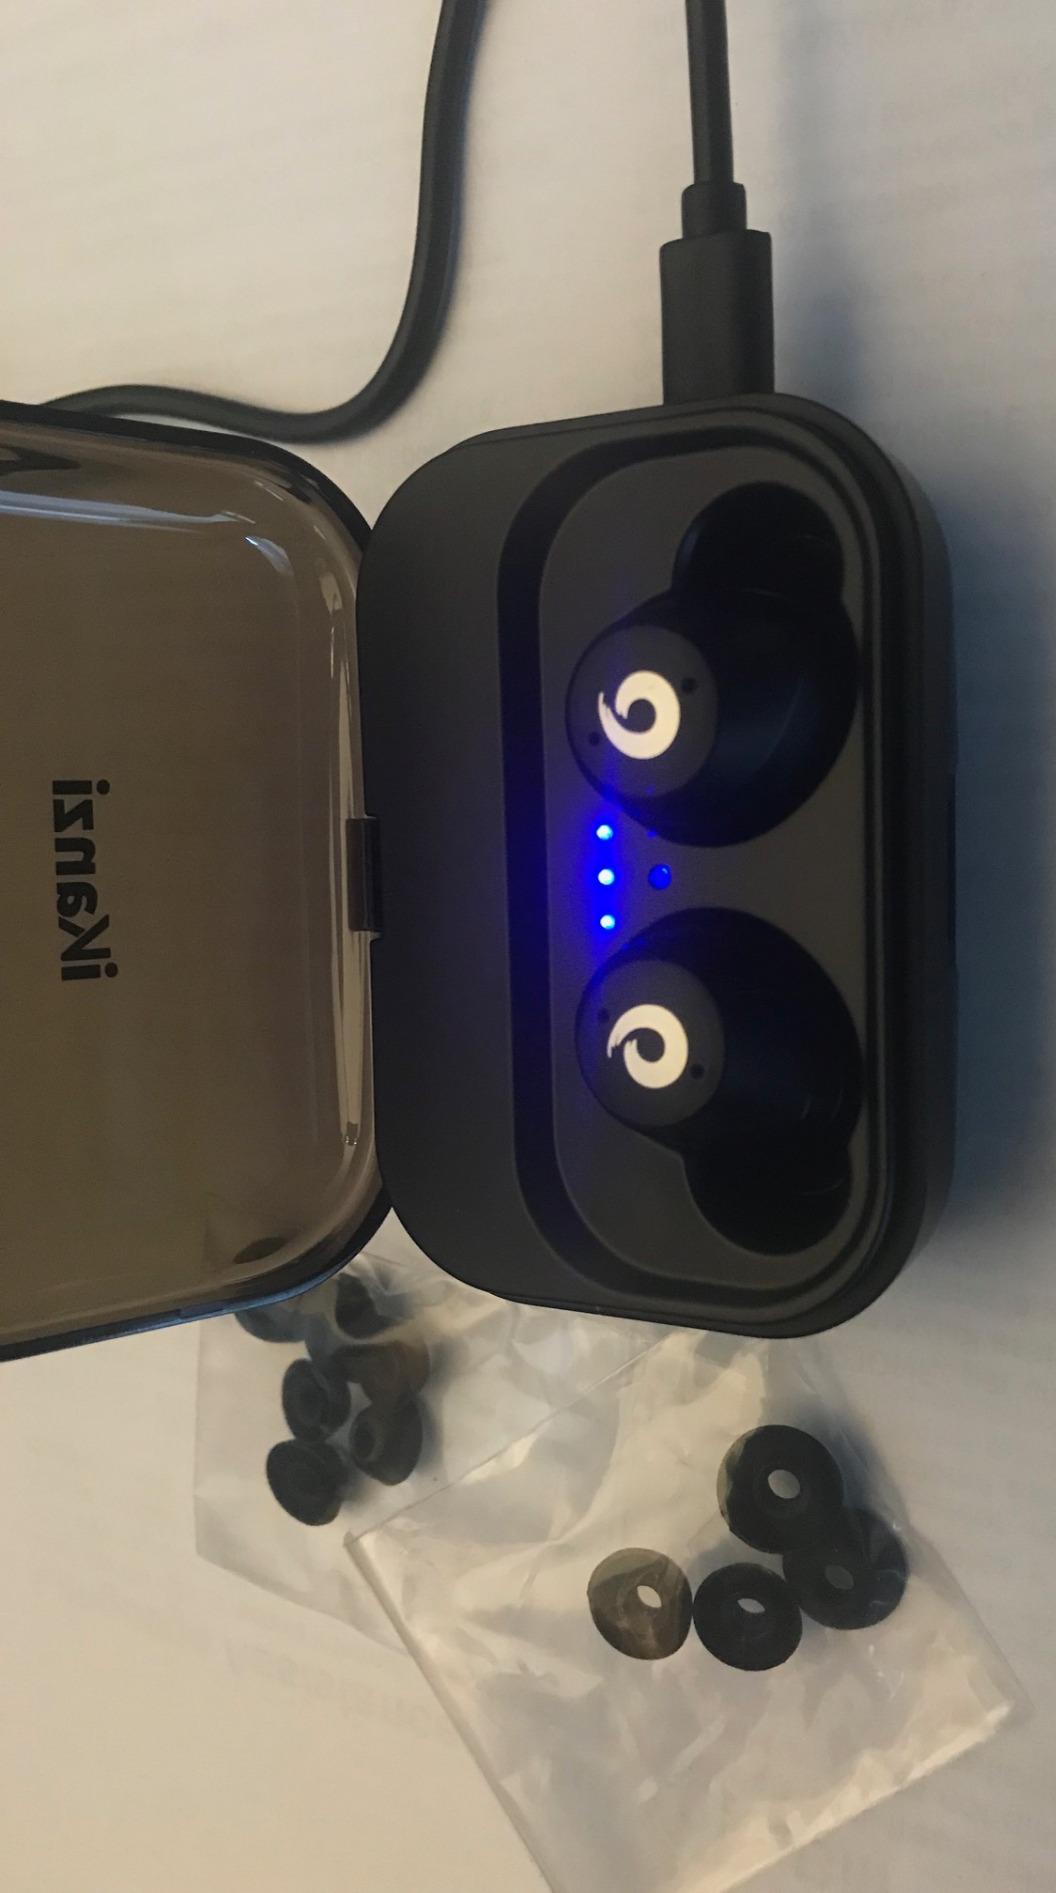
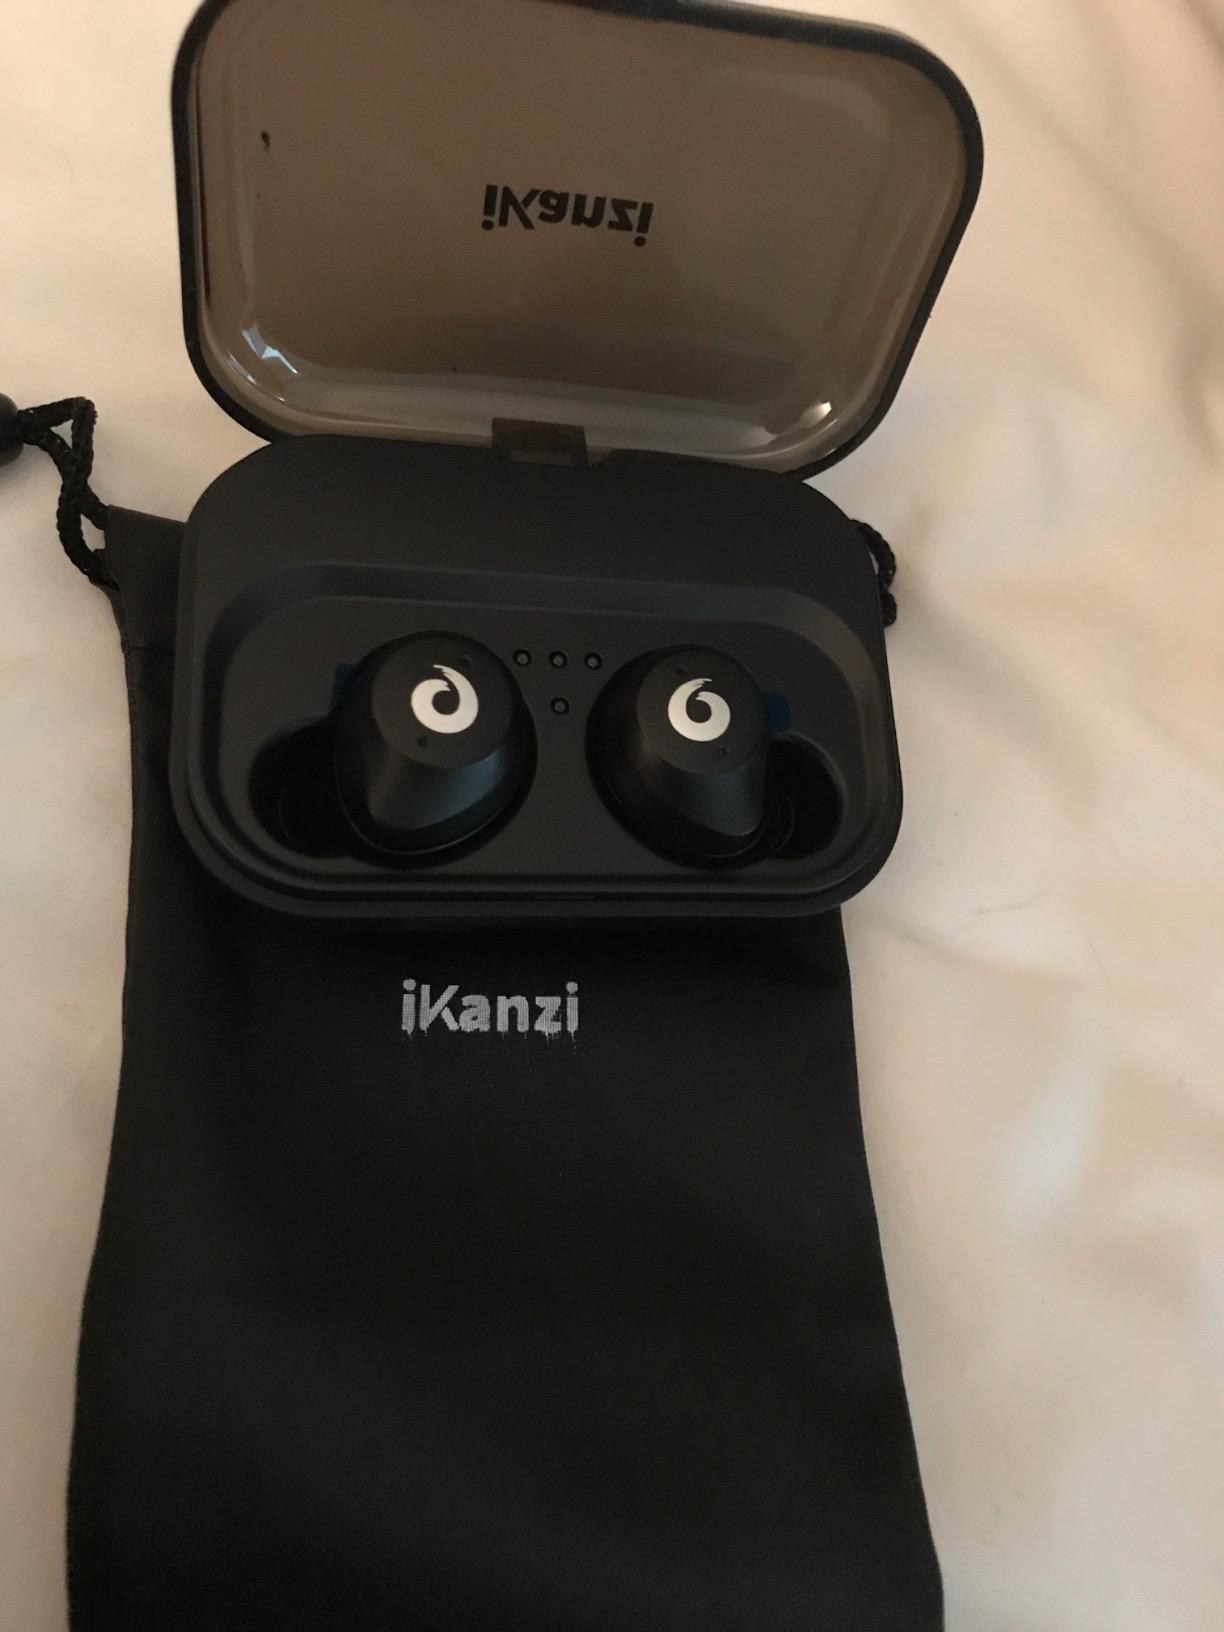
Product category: earbuds
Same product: yes